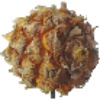
Label: pineapple_mini